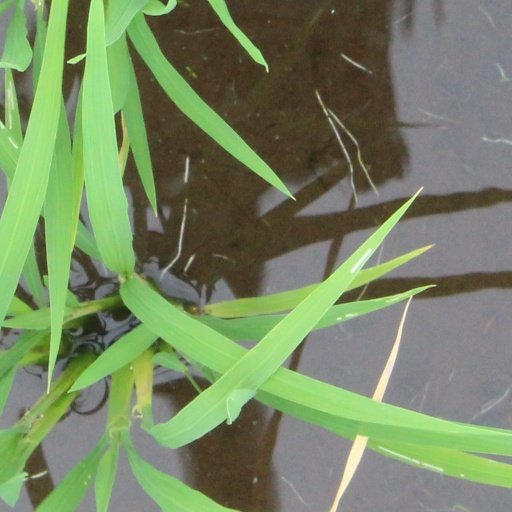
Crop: rice